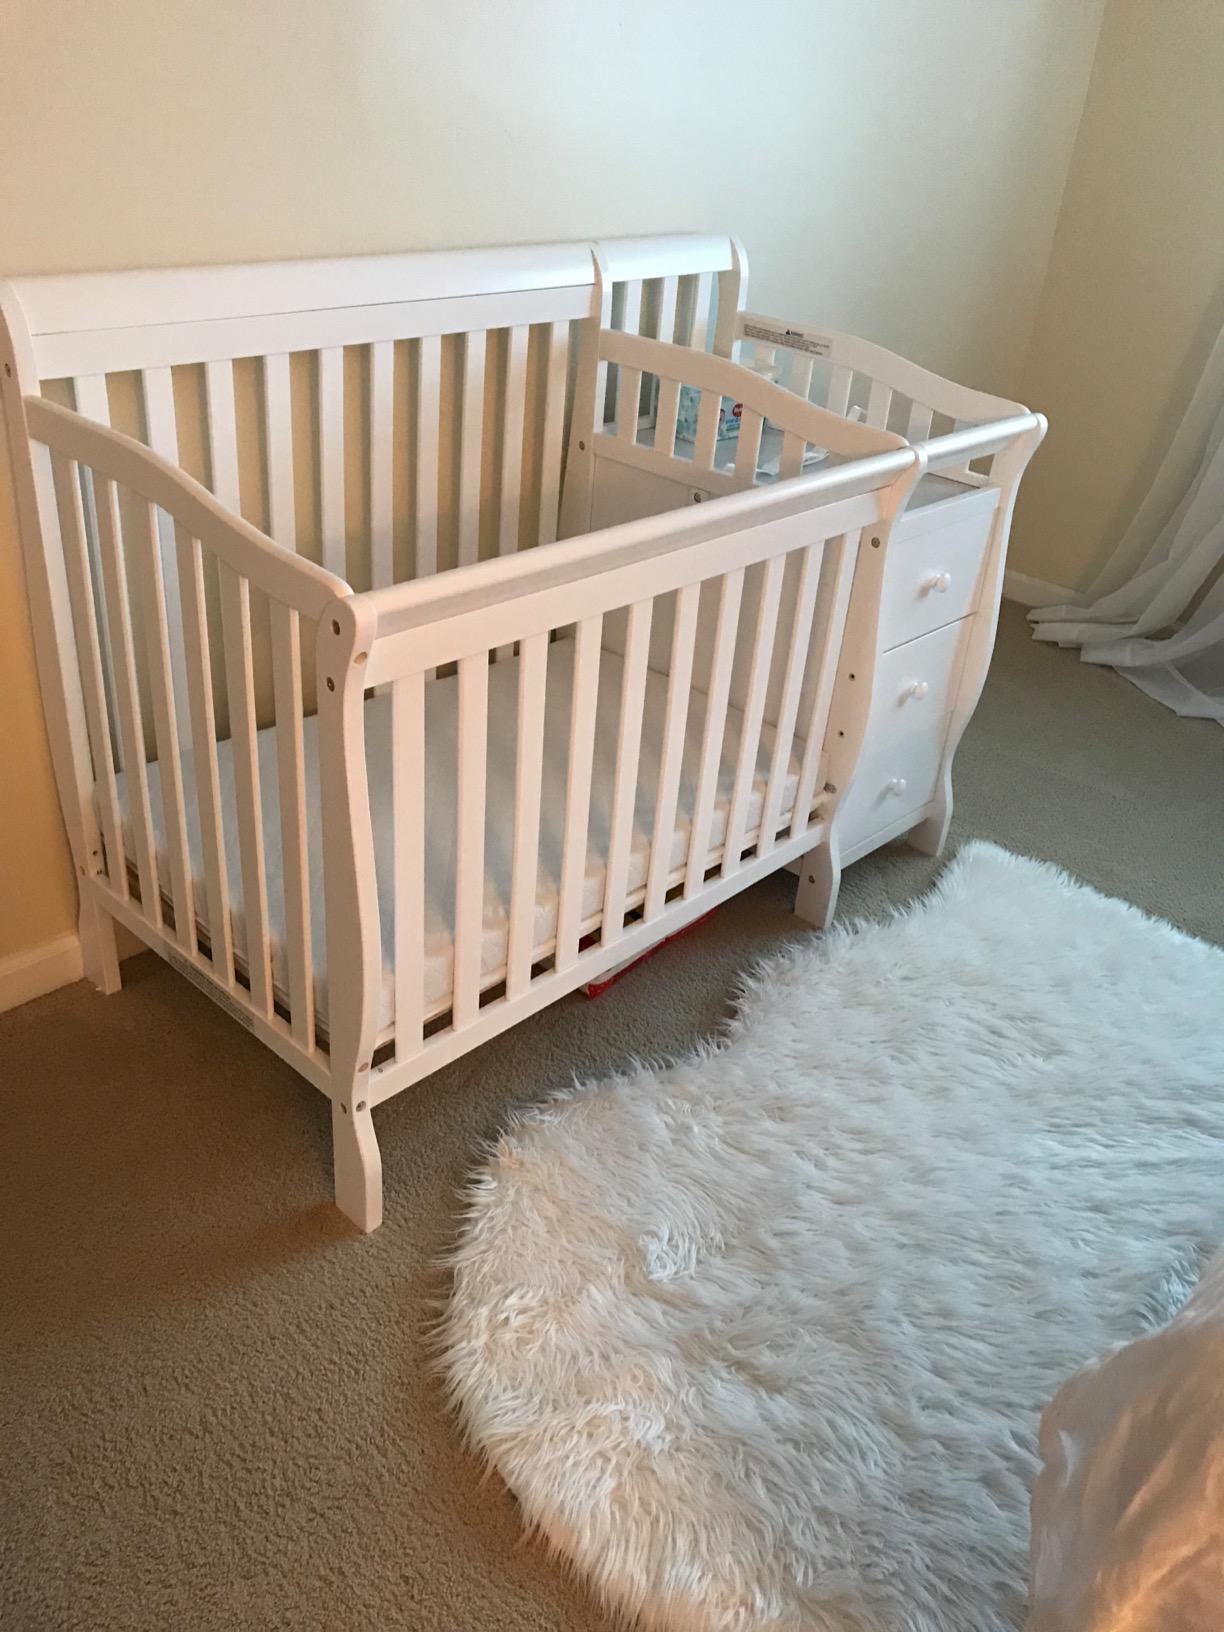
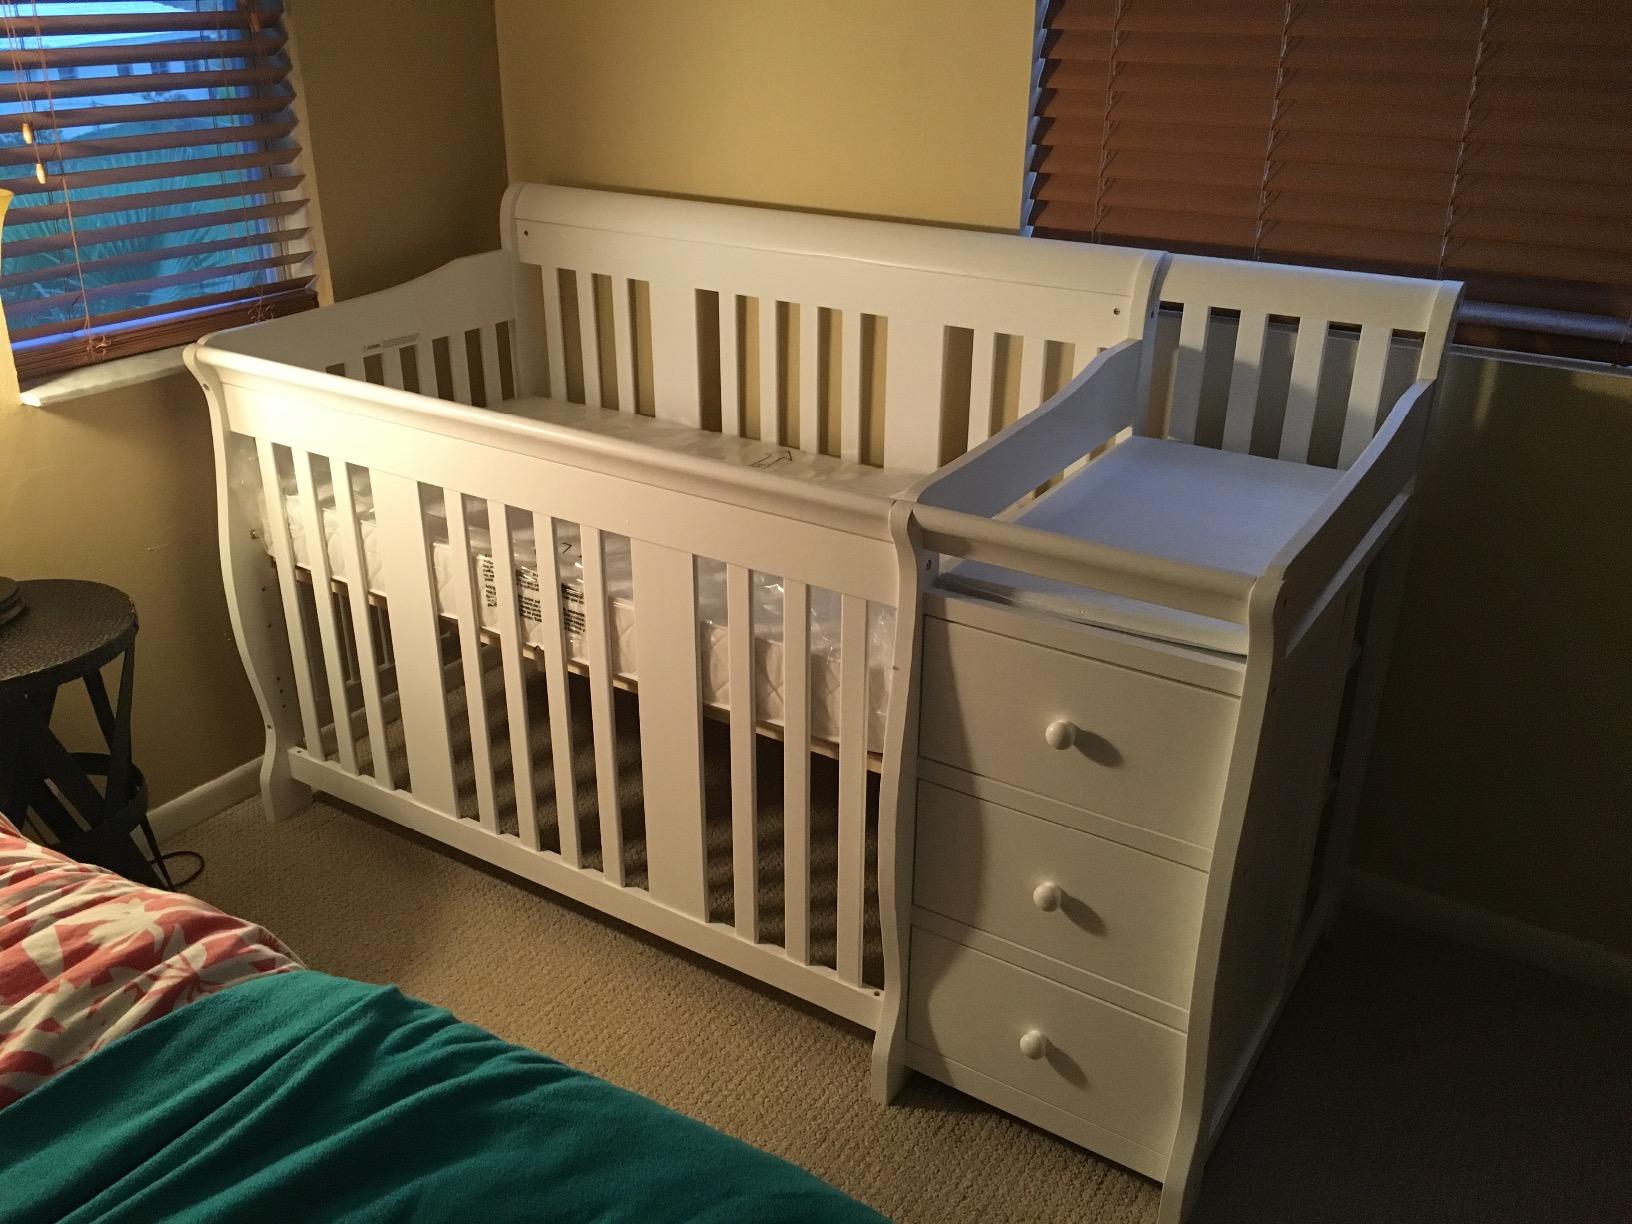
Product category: products_crib
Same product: yes